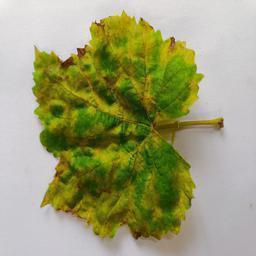
Label: Downy Mildew